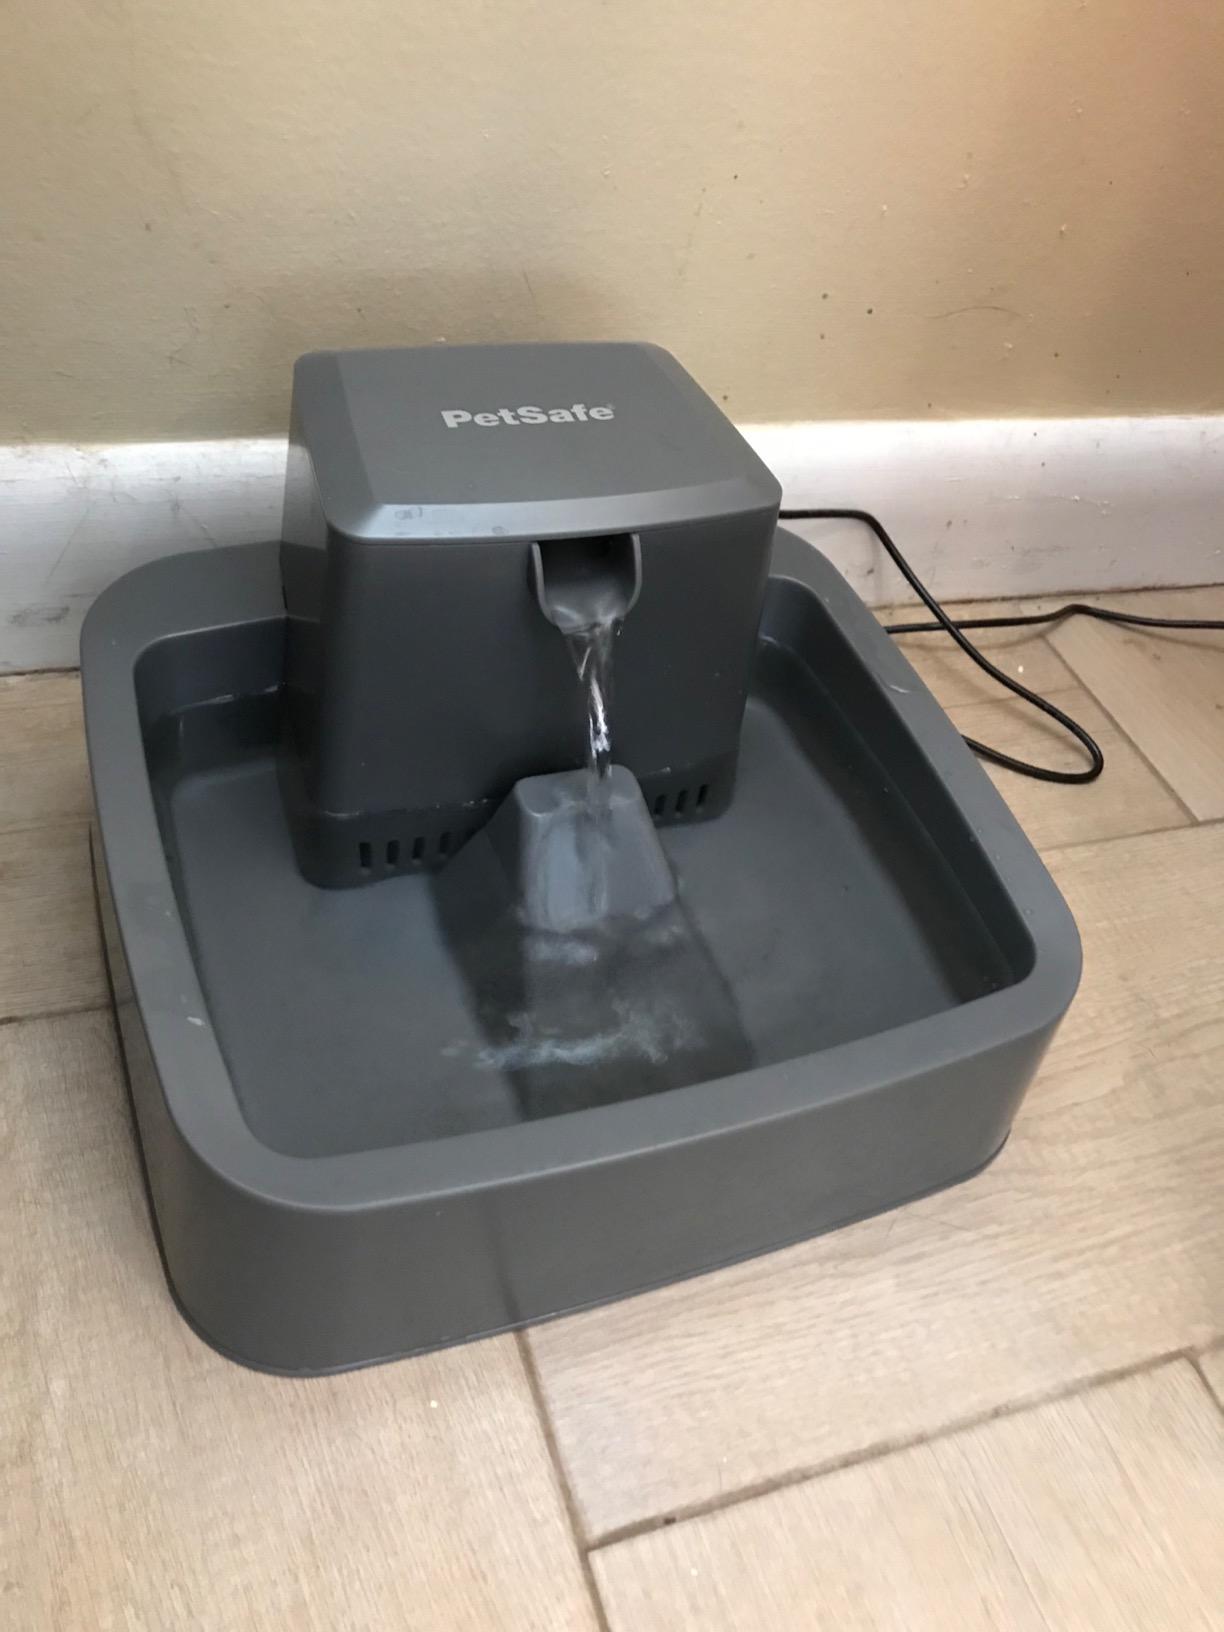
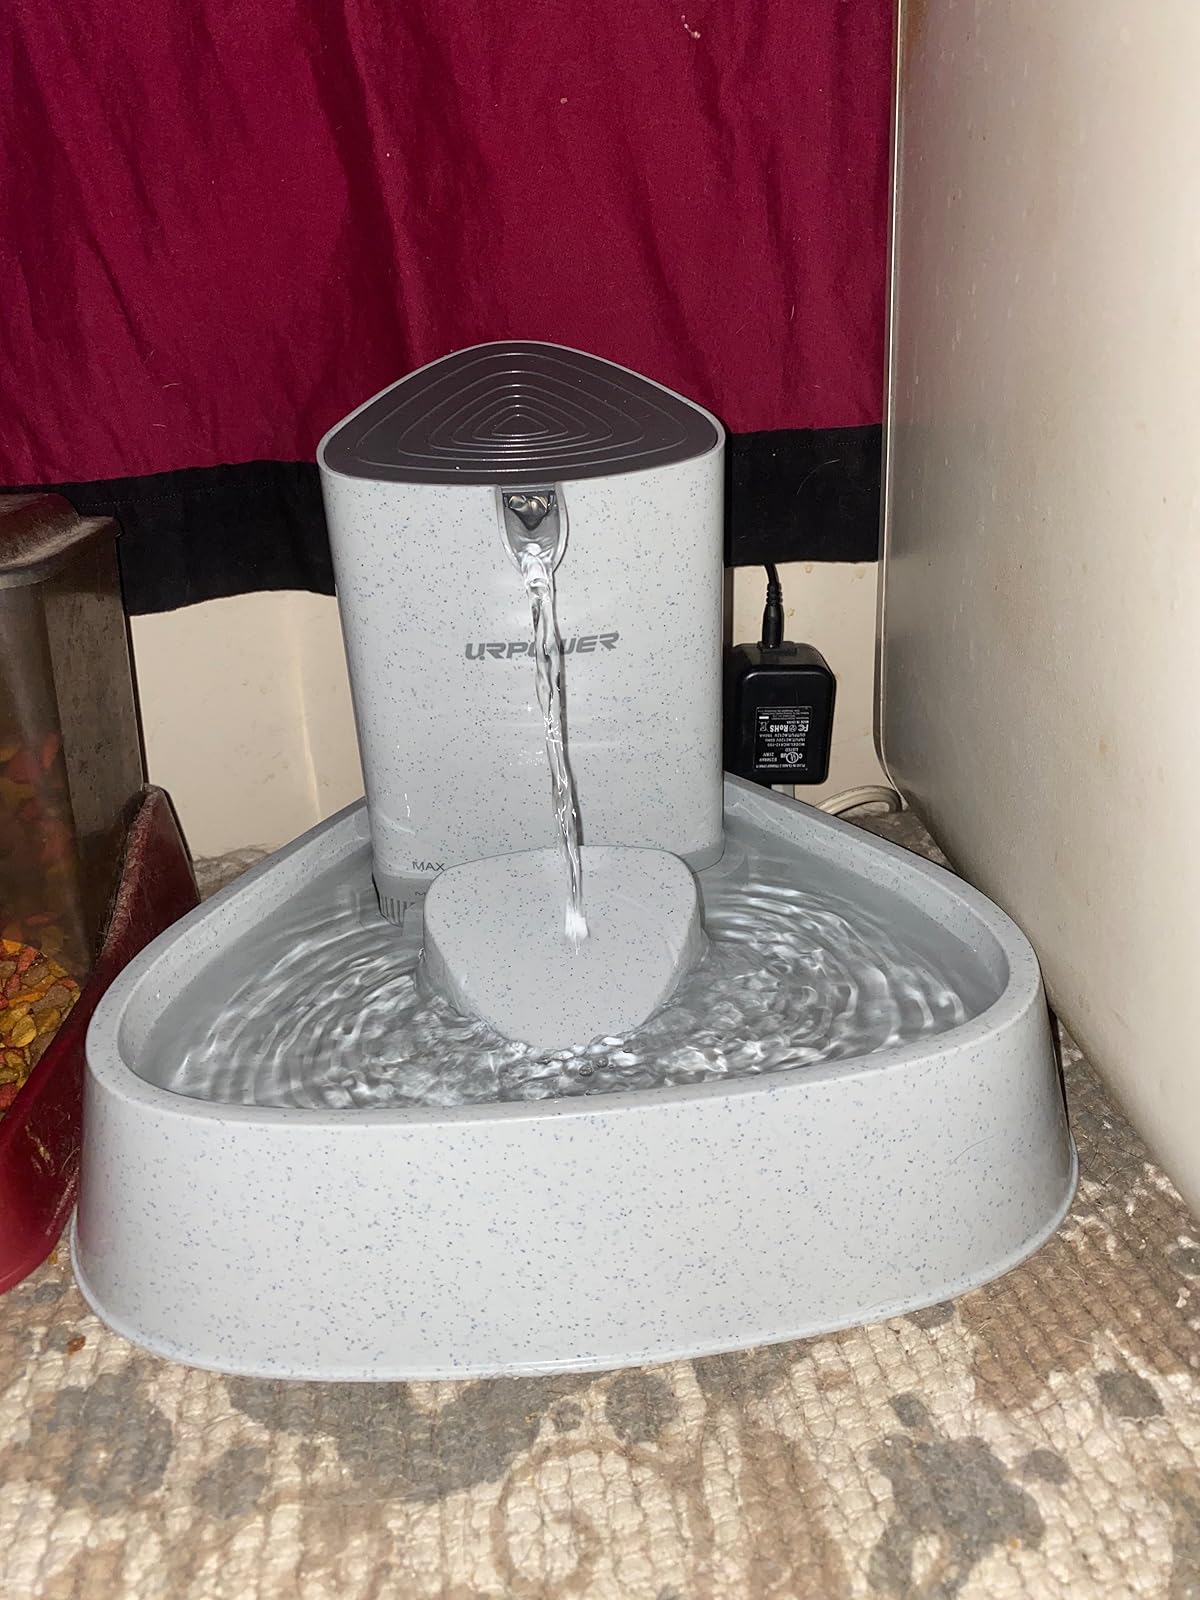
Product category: items_bowl
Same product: no